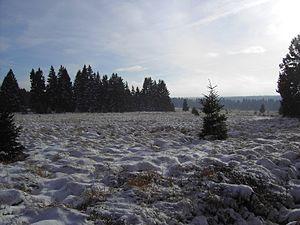
Kutenhard orthographié aussi Kutenhart est une lande marécageuse et tourbeuse située sur le plateau des Hautes Fagnes dans le massif de l'Eifel et faisant partie de la commune d'Eupen en province de Liège.